Toyota Supra

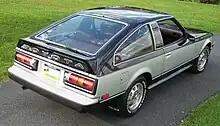
1981 Supra with Sports Performance Package (MA47, US)

In August 1980 (for the 1981 model year), the Supra received an upgrade in displacement with the 2.8-litre 5M-E engine shared with the Crown (S110). It was still a 12-valve SOHC engine, but had a power output of and of torque. The car's automatic transmission was changed to the revised Toyota A43D and it gained a revised final drive gearing. Because of the change in engine and transmission a new chassis code of MA47 was given to the 1981 model. Performance figures for this model include a 0–60 mph (97 km/h) acceleration time of 10.24 seconds and a 1/4-mile time of 17.5 seconds at a speed of .